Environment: real
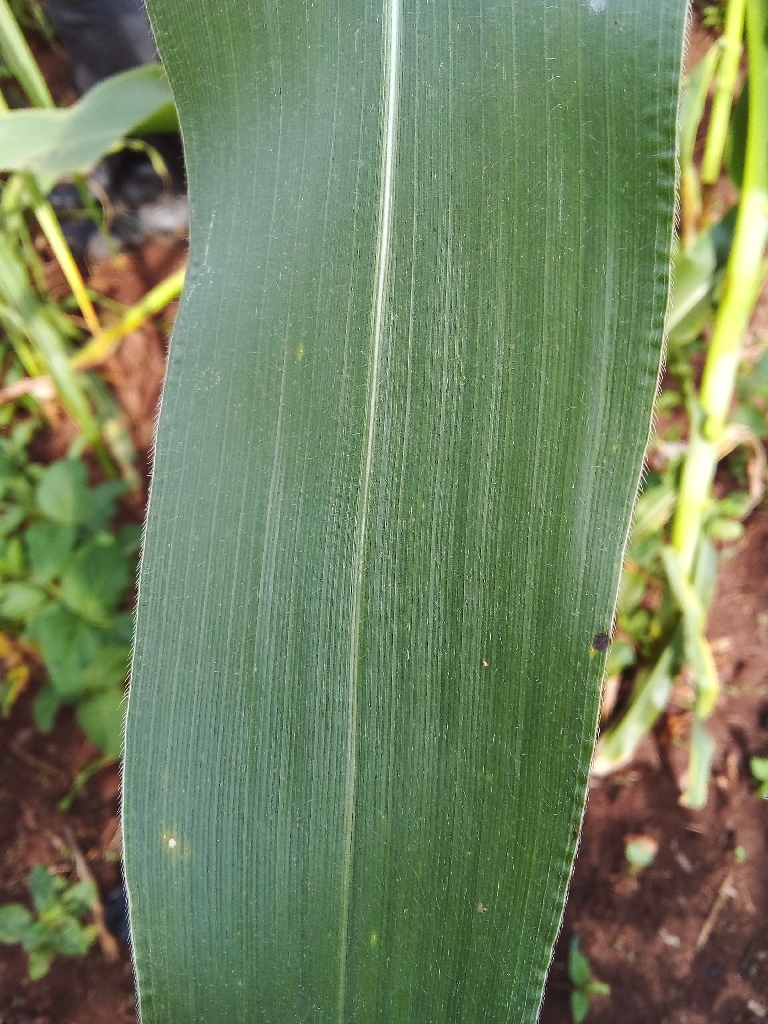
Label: healthy